The Thief of Bagdad (1924 film)

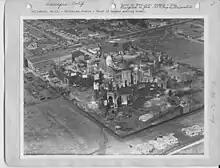
Aerial photo of the set

Fairbanks sought to make an epic. Lavishly staged on a Hollywood studio set, at a reputed cost of $1,135,654.65, "The Thief of Bagdad" was one of the most expensive films of the 1920s. Art director William Cameron Menzies was largely responsible for the production design, closely following the requirements laid down by Fairbanks, who acted as writer, producer and star. Fairbanks' meticulous attention to detail, as well as complex visual imagery, required the use of state-of-the-art special effects, featuring a magic rope, a flying horse, a flying carpet and full-scale palace sets.